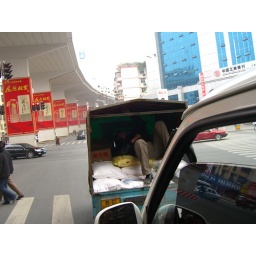
The man in the truck in front of us was sleeping as his driver careened around these roads.